Sinumerik

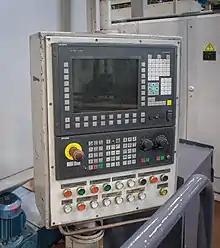
Sinumerik CNC controlling a machine tool

Sinumerik were a series of Siemens CNC (computer numerical control) control systems.